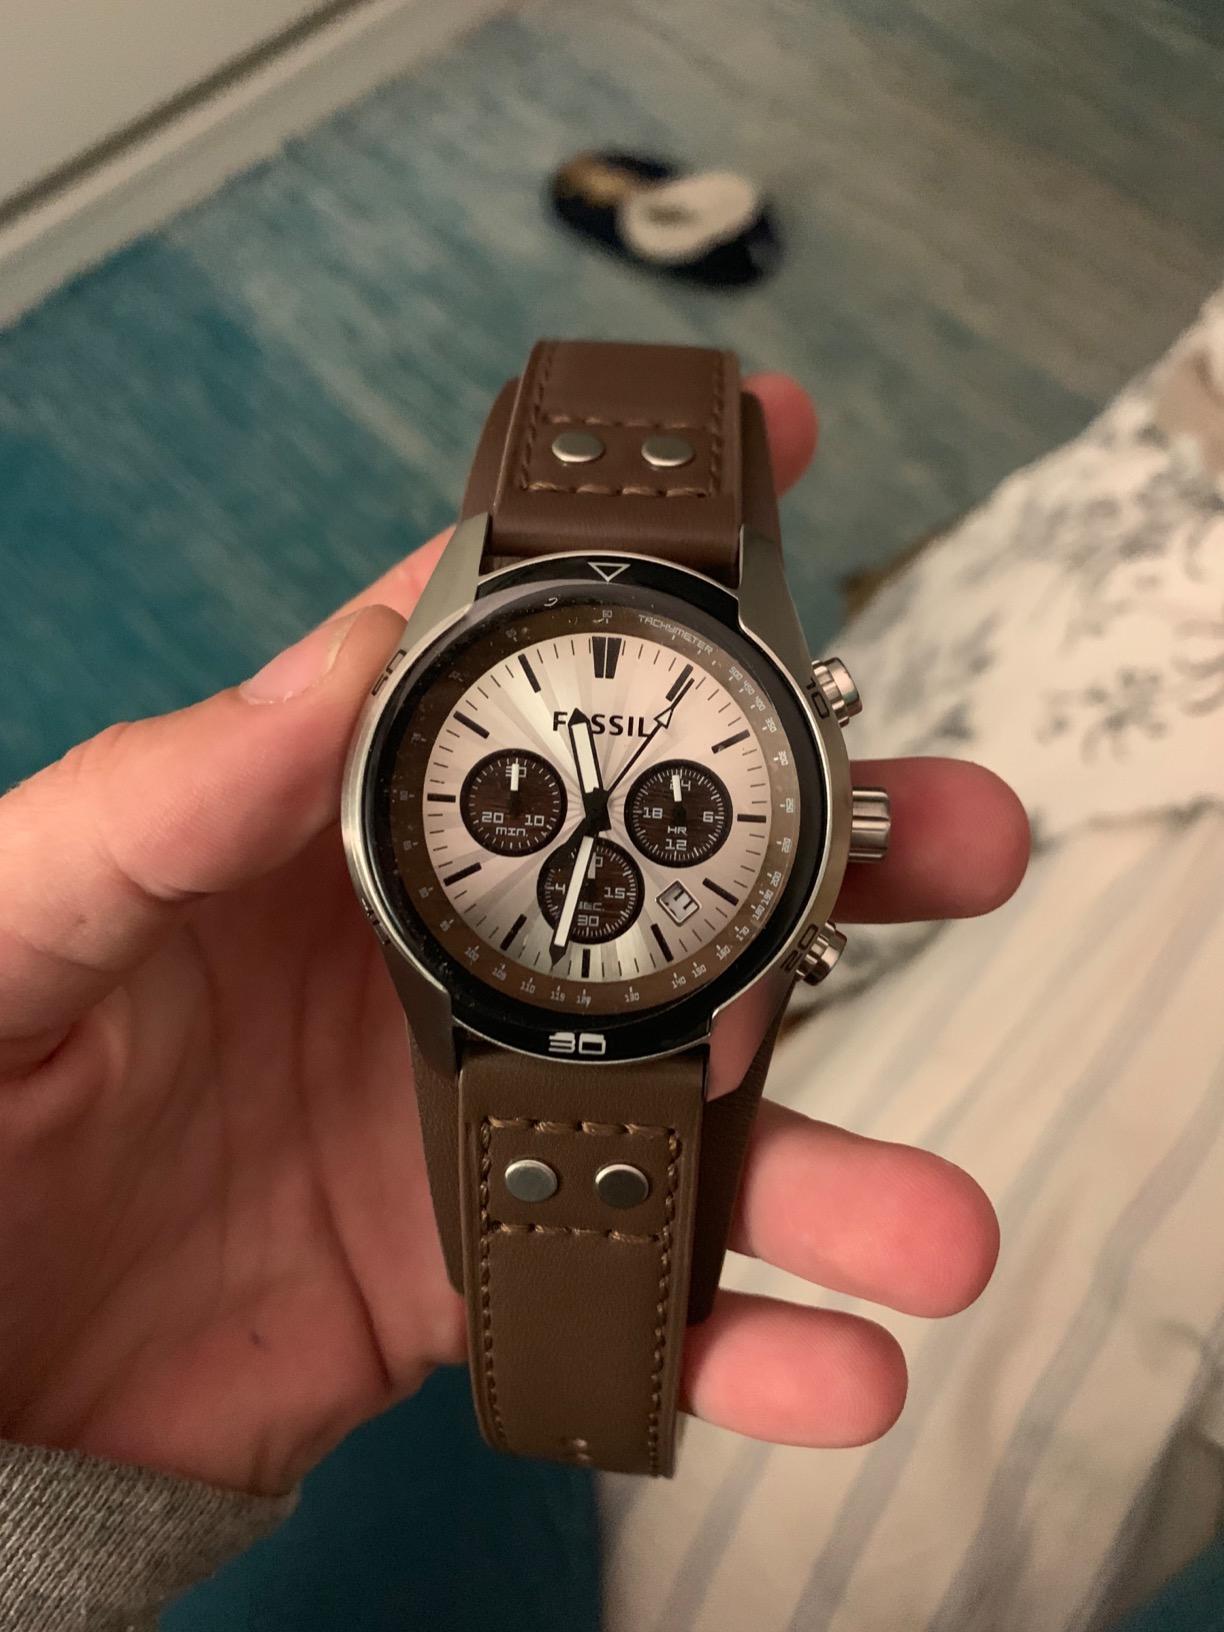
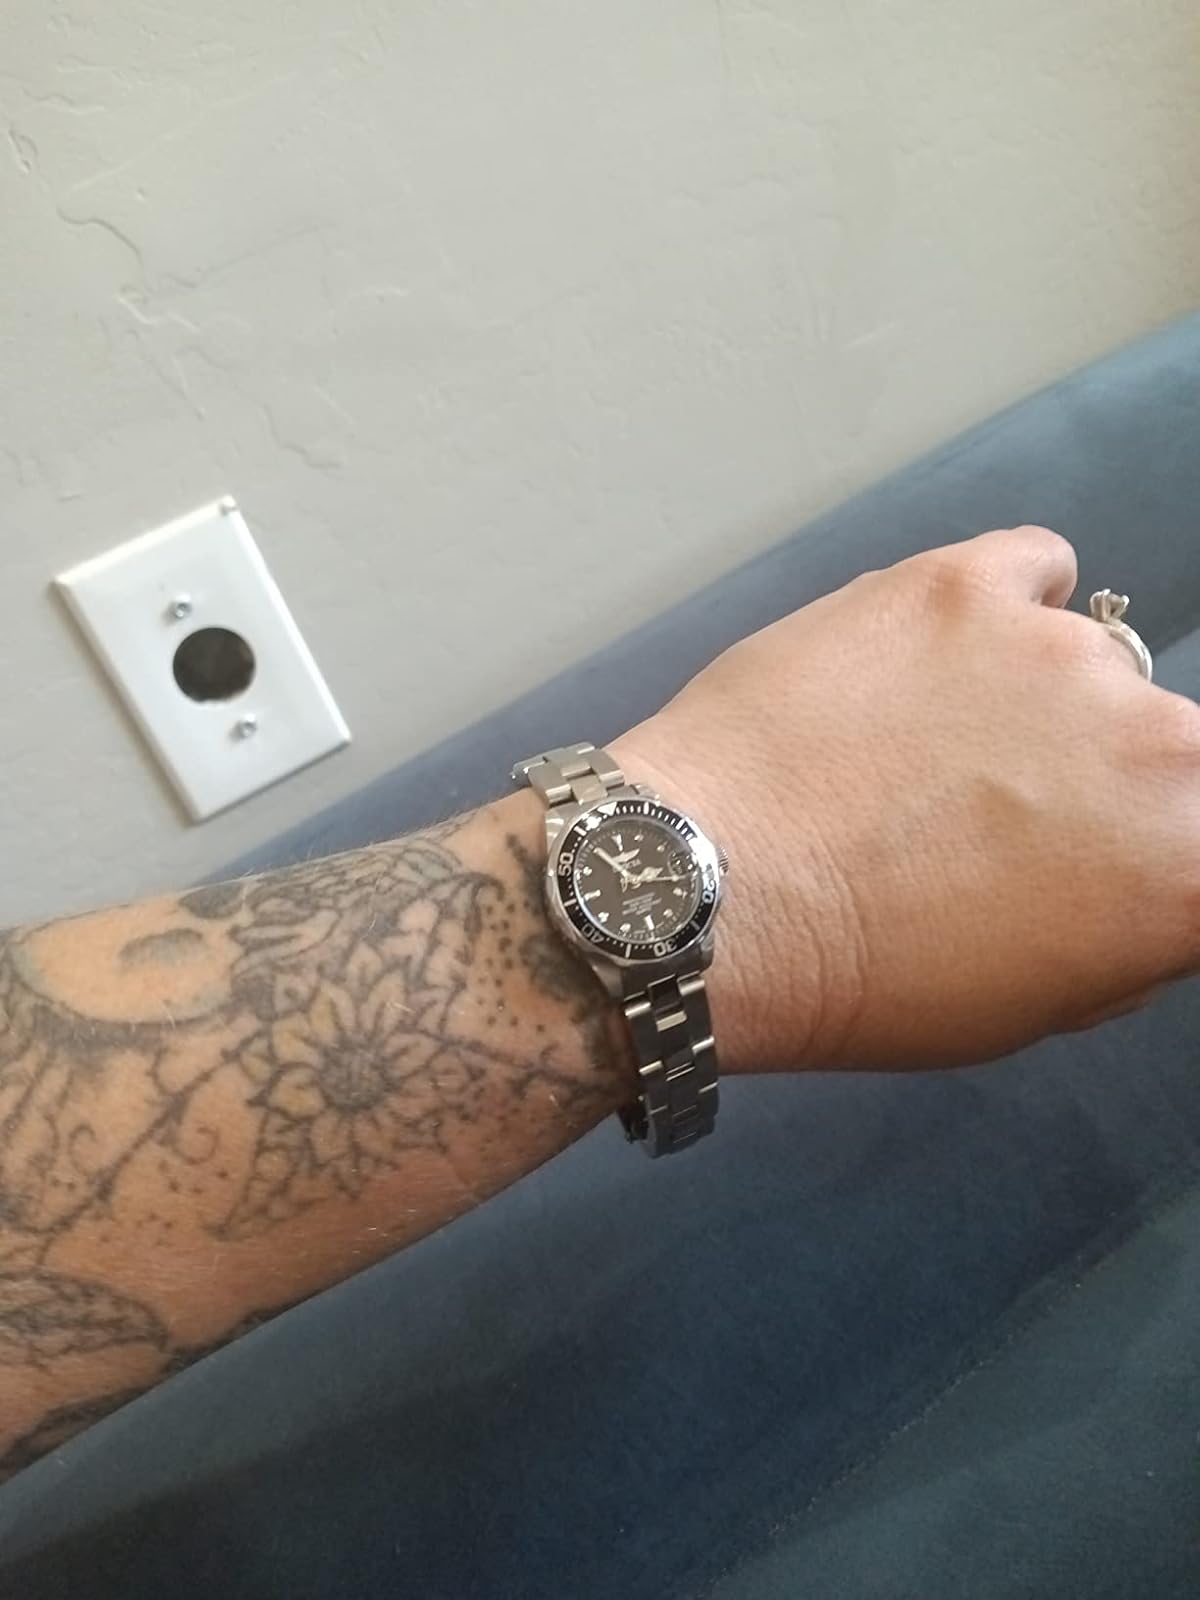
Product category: accessories_watch
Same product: no